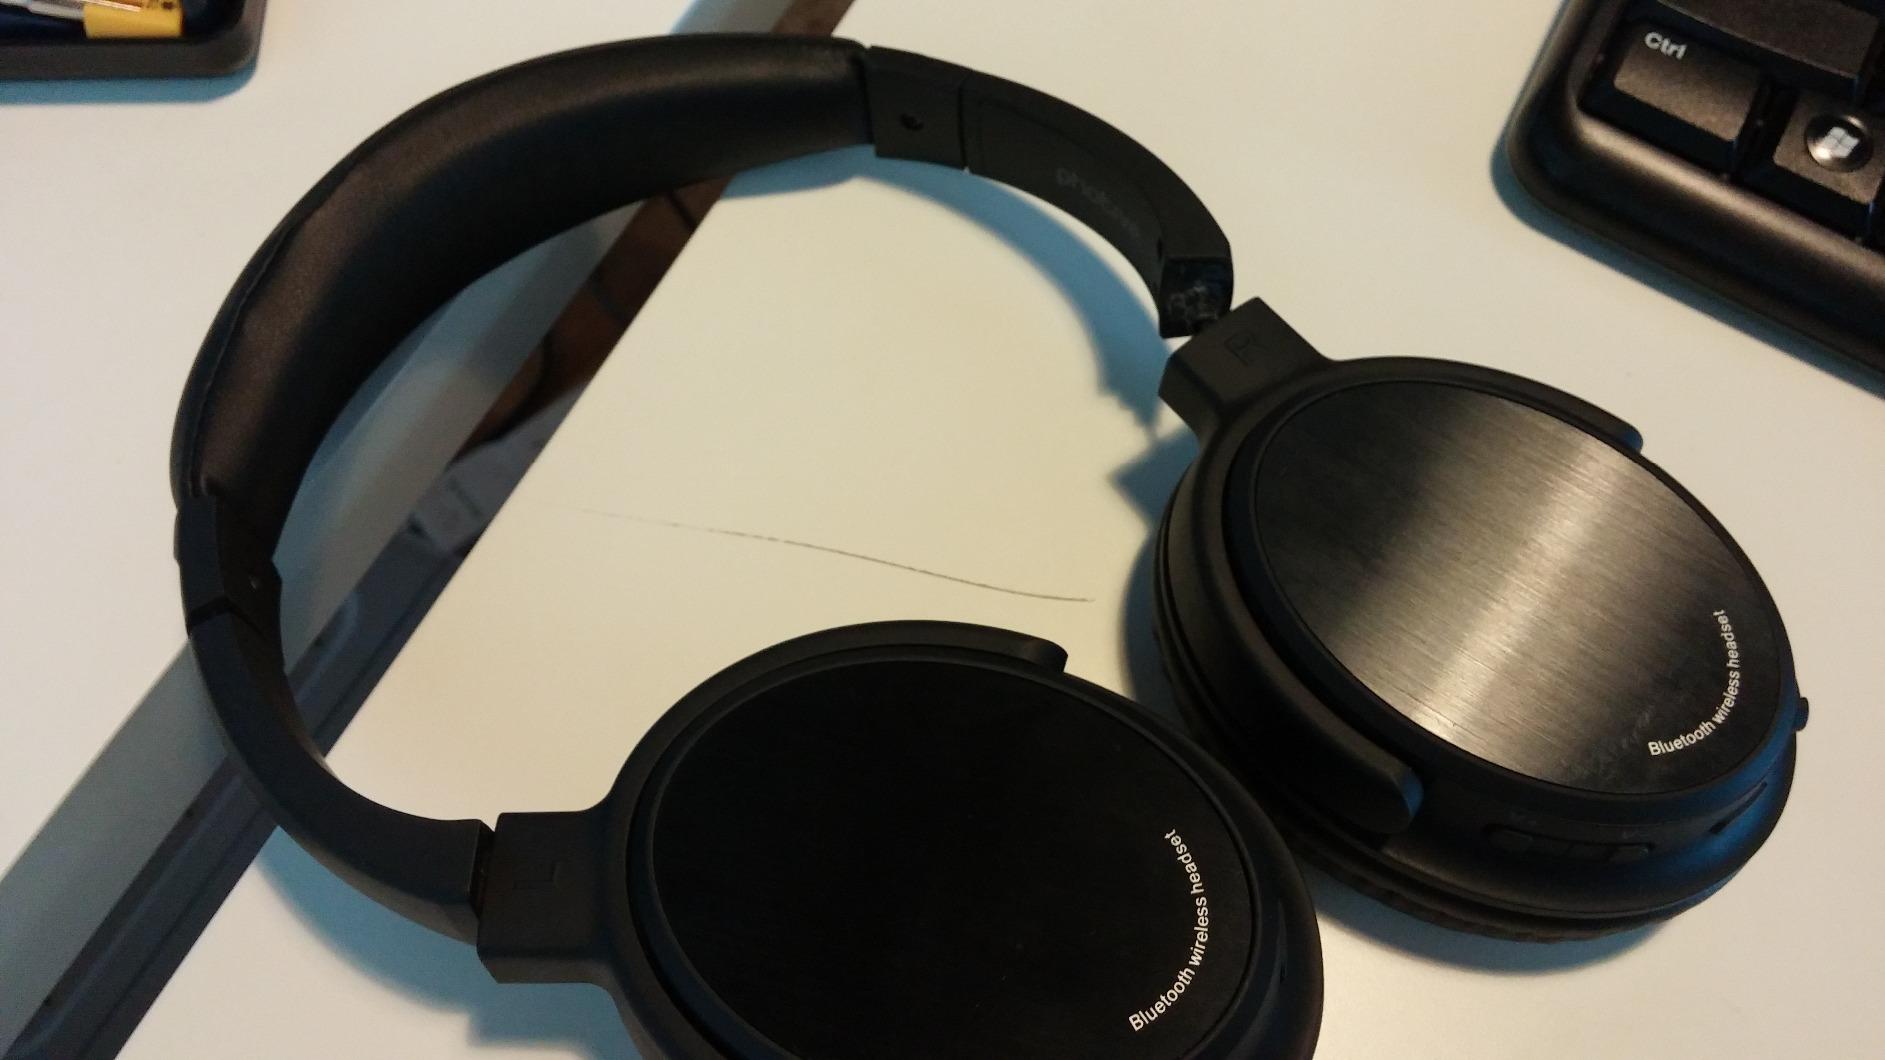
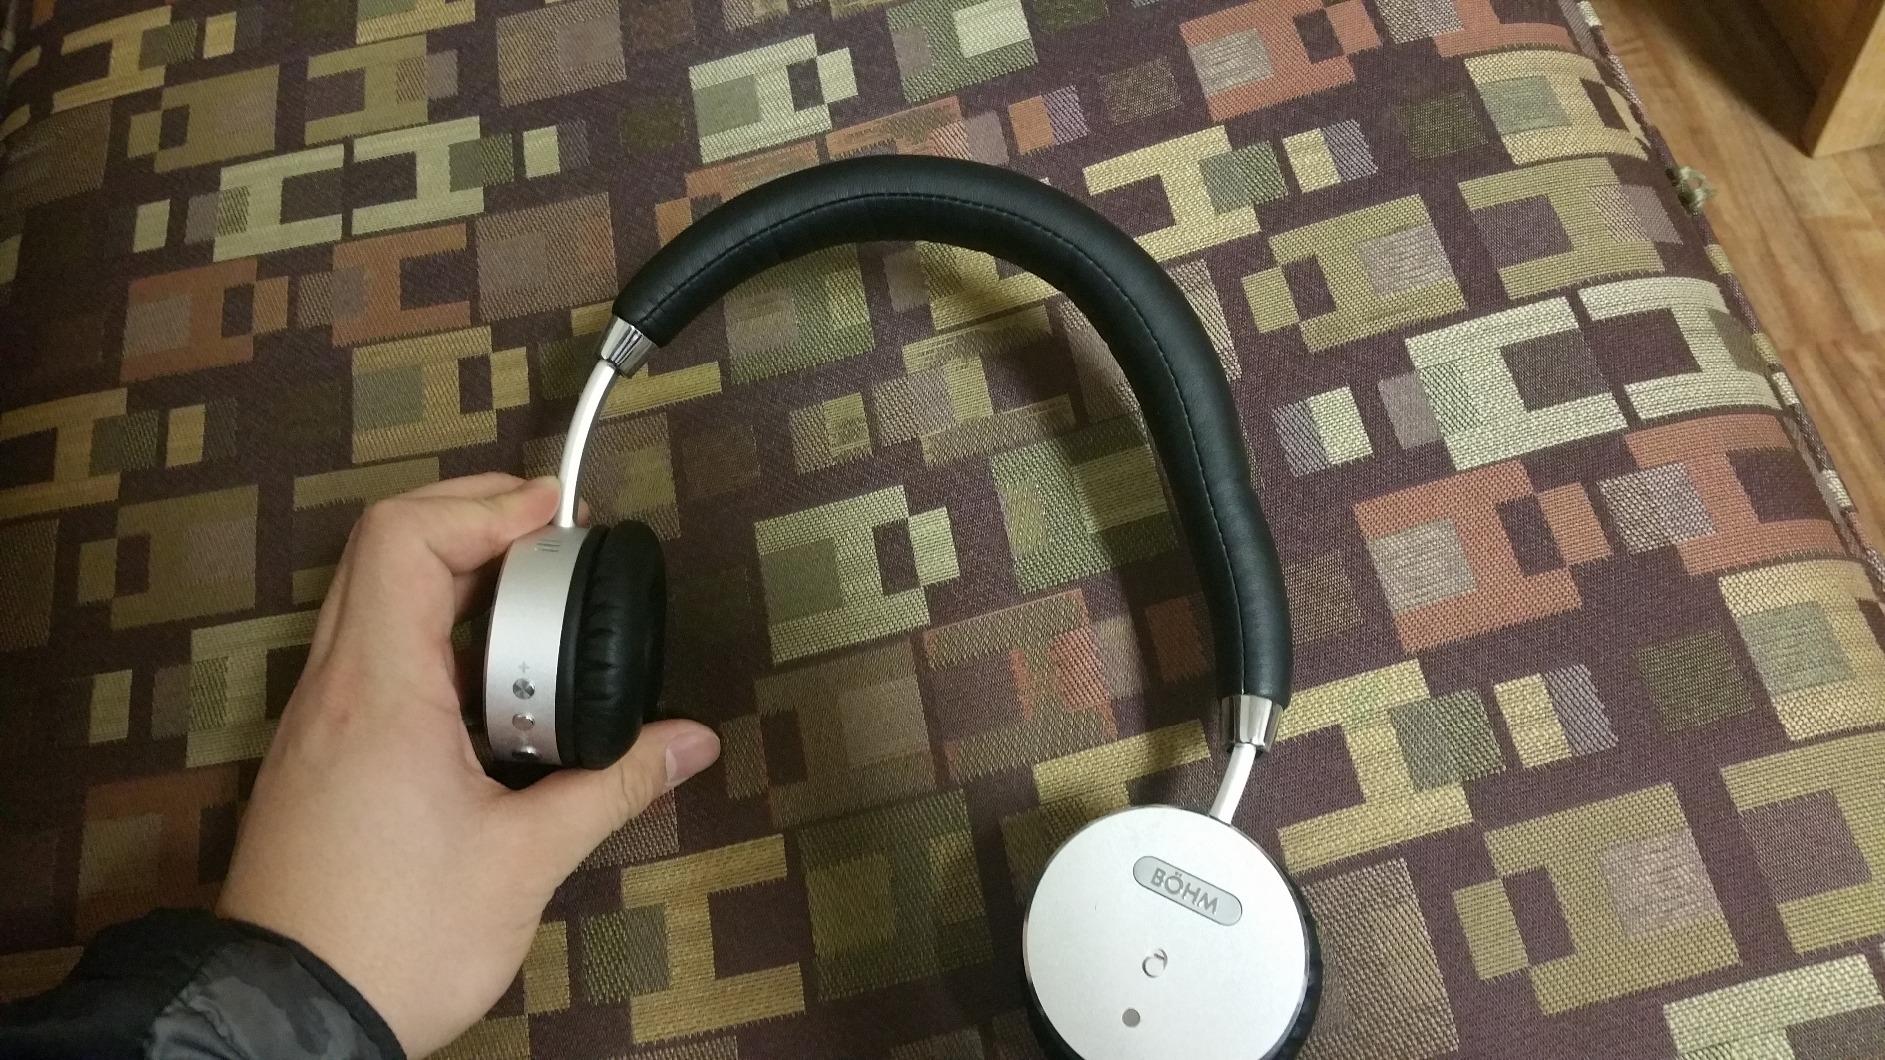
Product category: headphones
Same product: no